Foreign policy of France under the July Monarchy

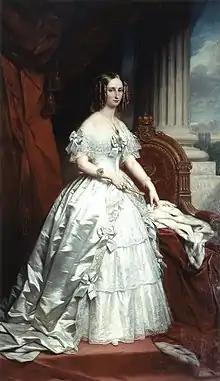
Princess Louise d'Orléans, first Queen of the Belgians

In 1830, Prince Leopold of Saxe-Coburg had sought a marriage alliance with Louis-Philippe's daughter but was initially rejected due to his uncertain status, a liaison with a dancer, and his Lutheran faith. These issues were resolved upon his accession to the Belgian throne: his position was secure, he ended his liaison, and he agreed to raise his children as Catholics. For Louis-Philippe, the marriage set a precedent for his children's future alliances.